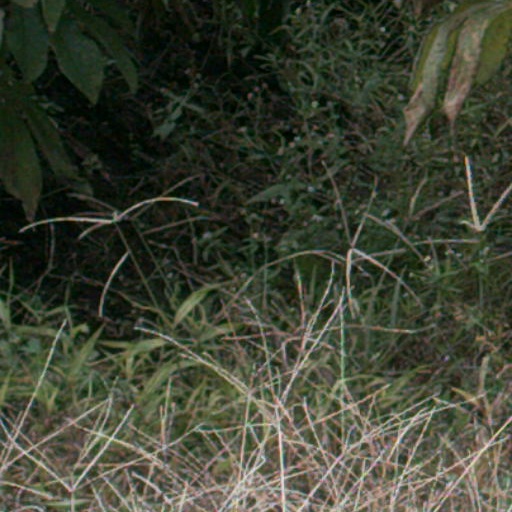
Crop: cassava